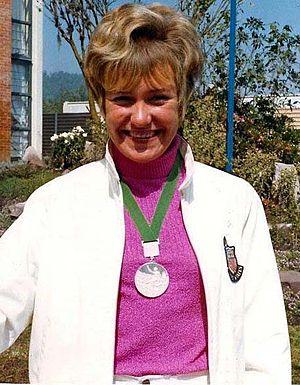
Lillian Barbara Board, née le 13 décembre 1948 à Durban et décédée le 26 décembre 1970 à Munich, était une athlète britannique.